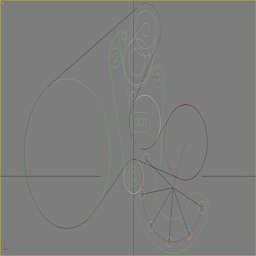
a mess of lines for positioning .